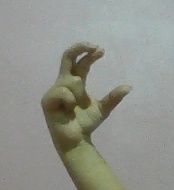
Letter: thal